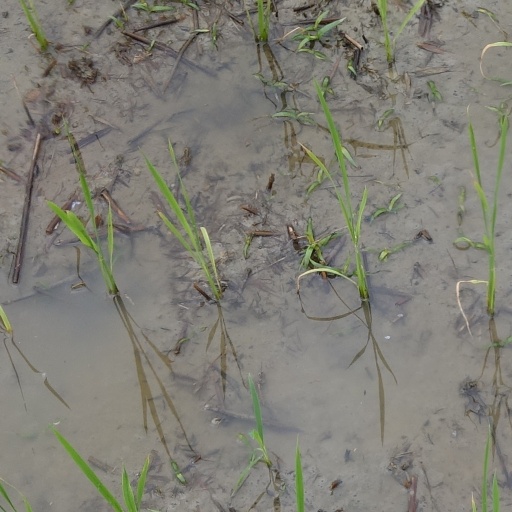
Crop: rice